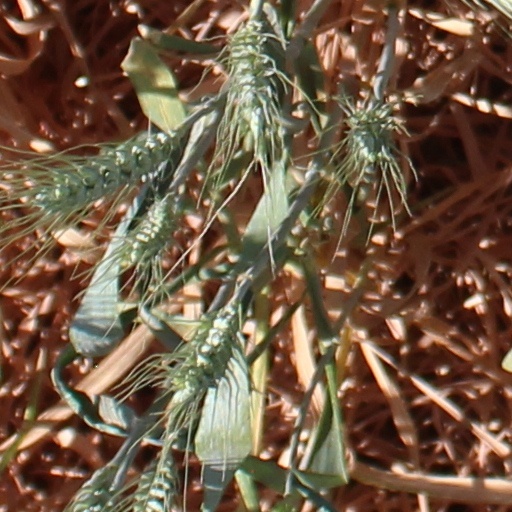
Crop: wheat